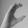
ASL letter: C